John Mann (musician)

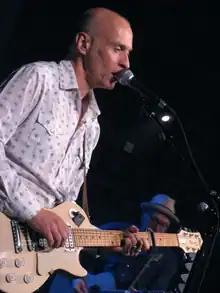
Mann playing with Spirit of the West in 2010

John Fraser Mann (September 18, 1962 – November 20, 2019) was a Canadian rock musician, songwriter and actor. He was best known as the frontman of the folk rock band Spirit of the West.